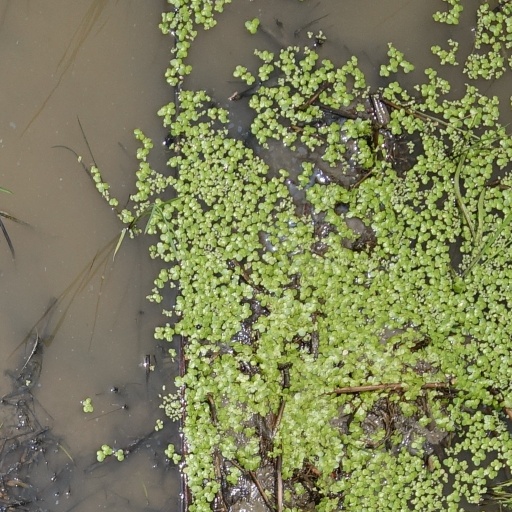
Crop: rice